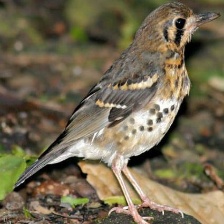
Species: ASHY THRUSHBIRD
Scientific name: GEOKICHLA CINEREA